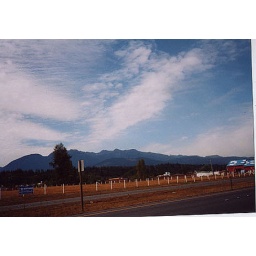
Highway in upper Sierra from Tahoe to Lassen.notice clouds painted on roof of barn!